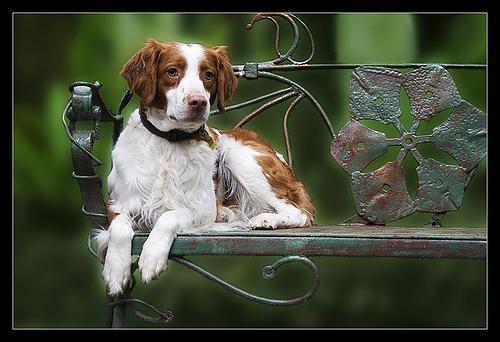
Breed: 232-n000076-Brittany_spaniel